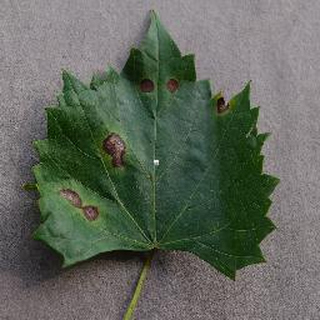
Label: grape_black_rot